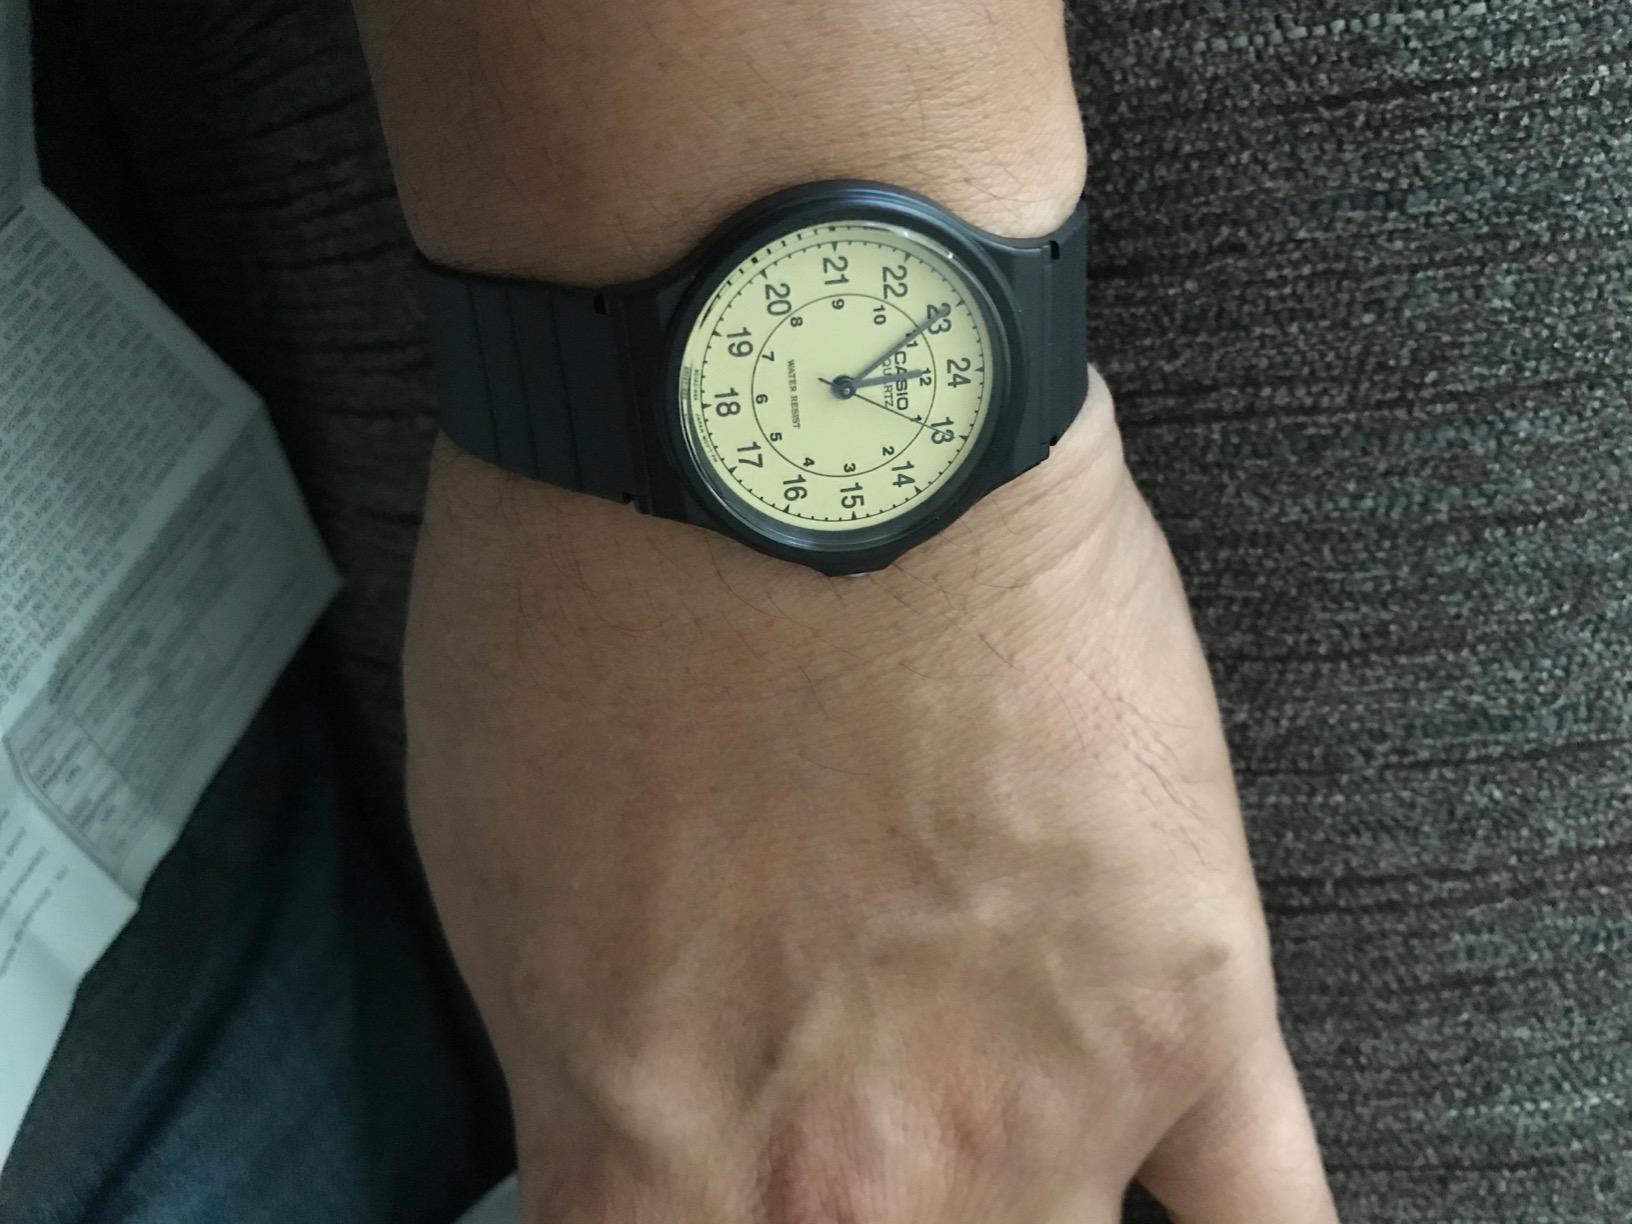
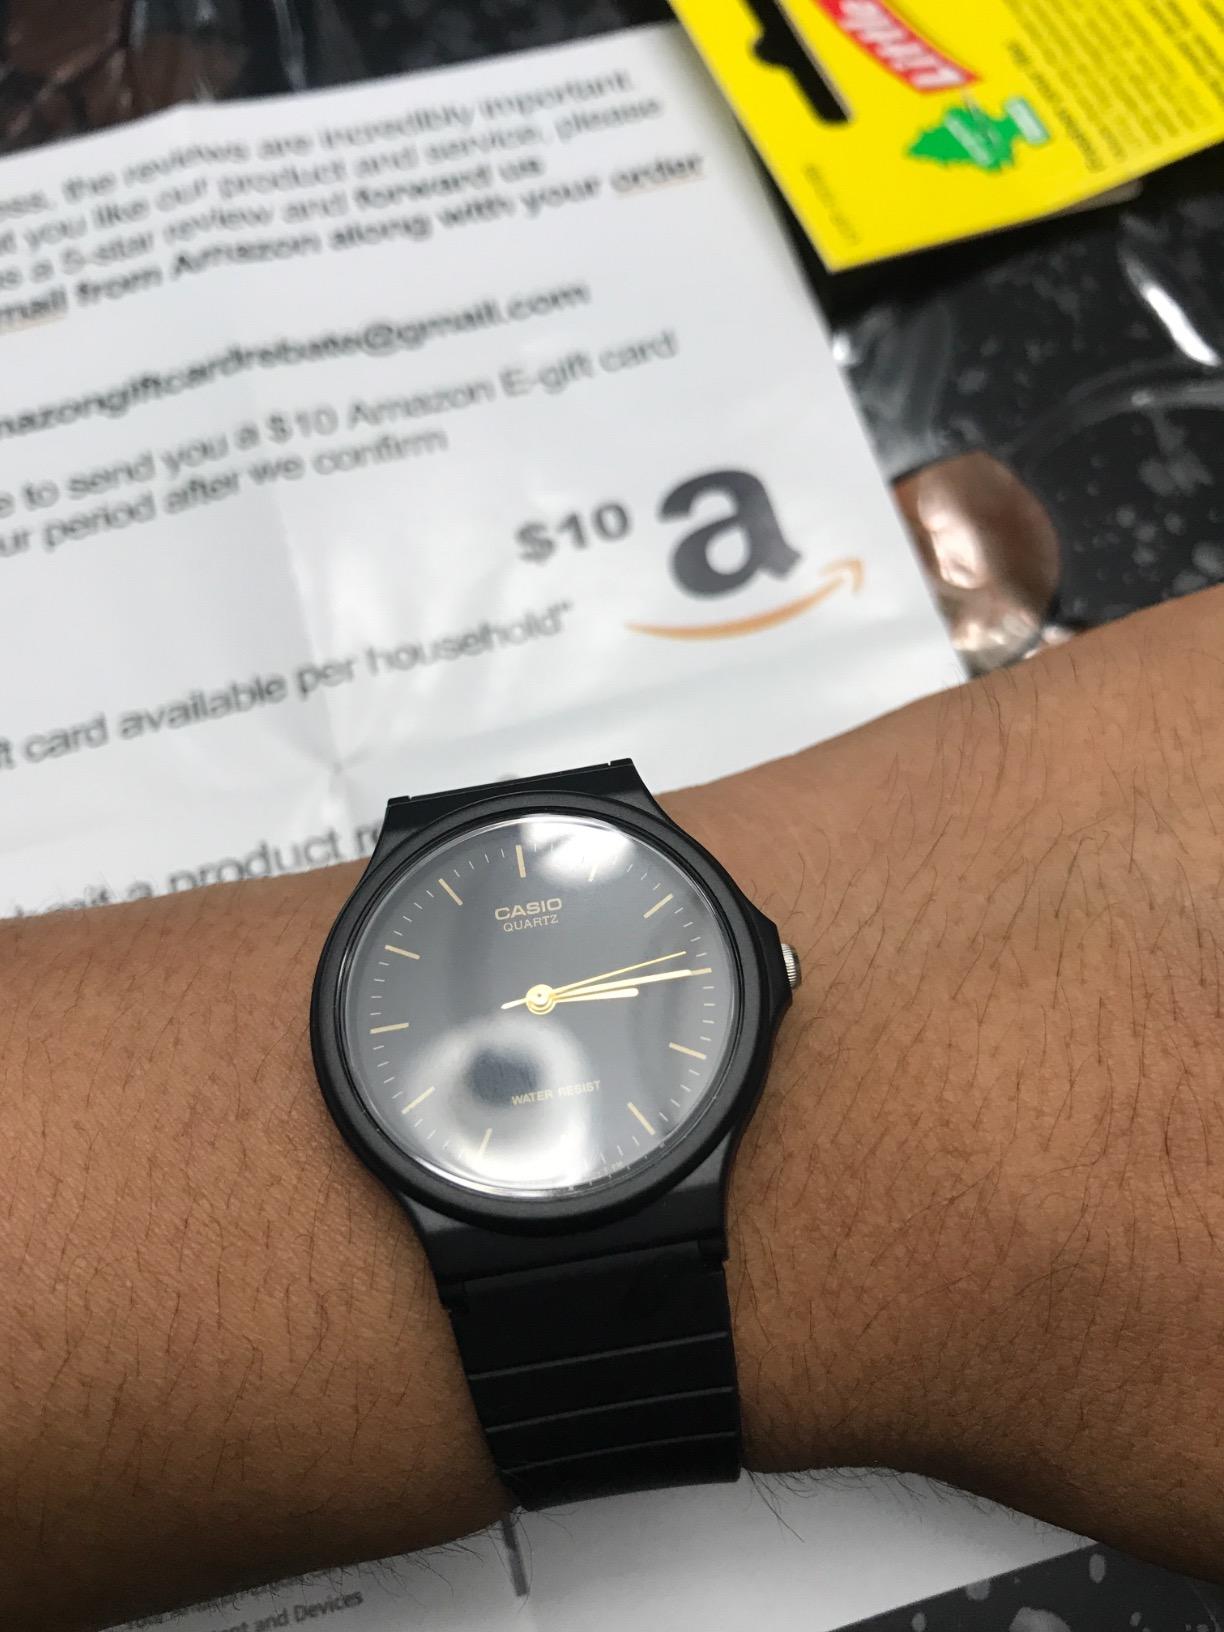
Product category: accessories_watch
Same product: no